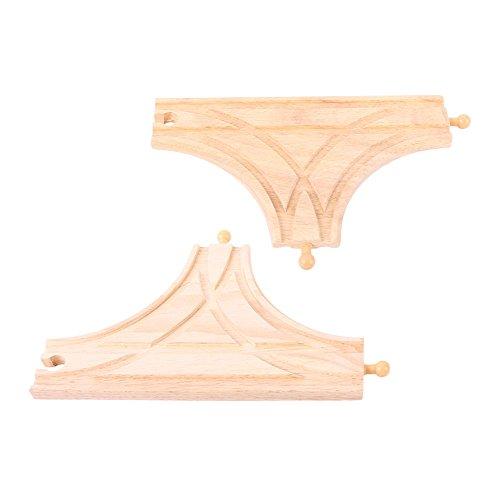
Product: Bigjigs Rail T-Junction Track (Pack of 2) - Other Major Wooden Rail Brands are Compatible
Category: Toys & Games | Play Vehicles | Play Trains & Railway Sets | Train Sets
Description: Create more complex railway layouts with the Bigjigs Rail T-Junction Pack of 2.
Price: $13.50
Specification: ProductDimensions:5.9x1.2x11inches|ItemWeight:8.5ounces|ShippingWeight:8.5ounces(Viewshippingratesandpolicies)|ASIN:B000YBR8IW|Itemmodelnumber:BJT108|Manufacturerrecommendedage:36months-12years